Modernism

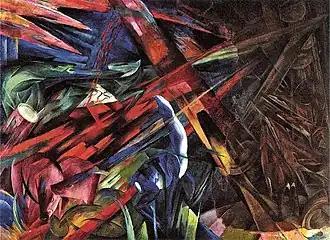
Franz Marc, "The fate of the animals", 1913, oil on canvas. The work was displayed at the exhibition of "Entartete Kunst" ("degenerate art") in Munich, Nazi Germany, 1937.

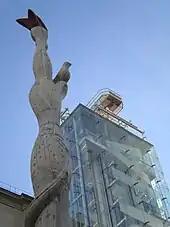
The Museo Nacional Centro de Arte Reina Sofía (MNCARS) is Spain's national museum of 20th-century art, located in Madrid. The photo shows the old building with the addition of one of the contemporary glass towers to the exterior by Ian Ritchie Architects with a closeup of the modern art tower.

Expressionism is notoriously difficult to define, in part because it "overlapped with other major 'isms' of the modernist period: with Futurism, Vorticism, Cubism, Surrealism and Dada." Richard Murphy also comments: "[The] search for an all-inclusive definition is problematic to the extent that the most challenging Expressionists," such as the novelist Franz Kafka, poet Gottfried Benn, and novelist Alfred Döblin were simultaneously the most vociferous anti-Expressionists. What, however, can be said, is that it was a movement that developed in the early 20th century mainly in Germany in reaction to the dehumanizing effect of industrialization and the growth of cities, and that "one of the central means by which Expressionism identifies itself as an avant-garde movement, and by which it marks its distance to traditions and the cultural institution as a whole is through its relationship to realism and the dominant conventions of representation." More explicitly: the Expressionists rejected the ideology of realism.